Ghost (2019 film)

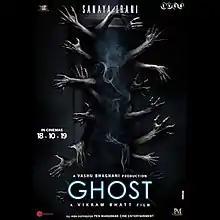
Theatrical release poster

Ghost is a 2019 Indian horror thriller film written and directed by Vikram Bhatt and produced by Vashu Bhagnani Production. The film bankrolled by Loneranger Productions, features Sanaya Irani and Shivam Bhaargava in the lead roles. The story of the film follows Karan Khanna (played by Bhaargava), a politician of Indian origin in the United Kingdom, who is accused of killing his wife. He tells his lawyer that a spirit committed the murder and should be tried.